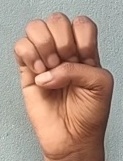
ASL sign: E